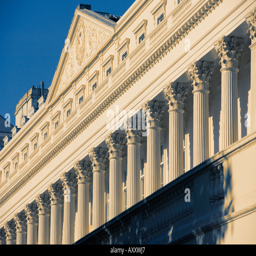
detail of stucco faced architecture